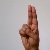
The image shows a hand gesture representing the letter 'U' in Indian Sign Language.